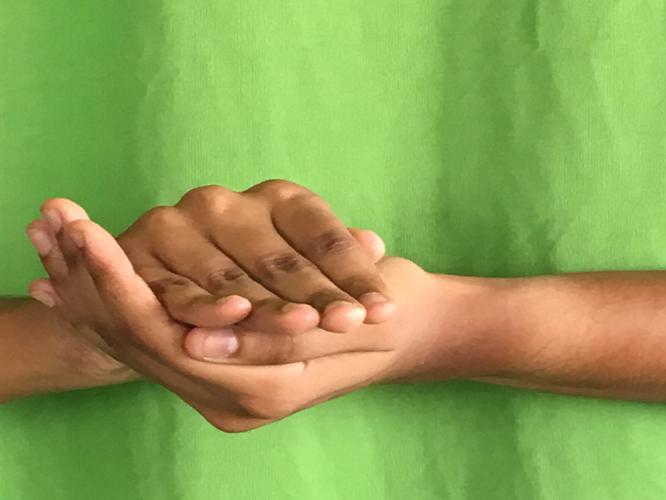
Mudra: Samputa
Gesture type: double_hand